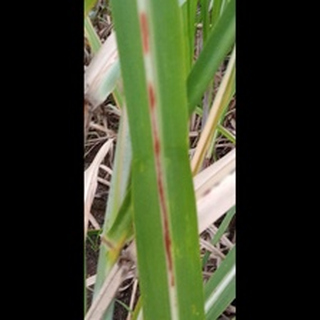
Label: sugarcane_red_rot